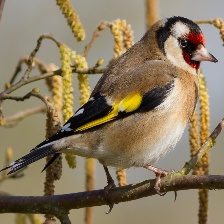
Species: EUROPEAN GOLDFINCH
Scientific name: CARDUELIS CARDUELIS
ImageNet parent category: goldfinch